11th Mississippi Infantry Regiment

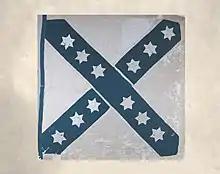
Regimental Color of the 11th Mississippi captured at Antietam by the Second Massachusetts

The 11th Mississippi Infantry Regiment was an infantry formation of the Confederate States Army which fought in numerous battles of the Eastern Theater of the American Civil War.